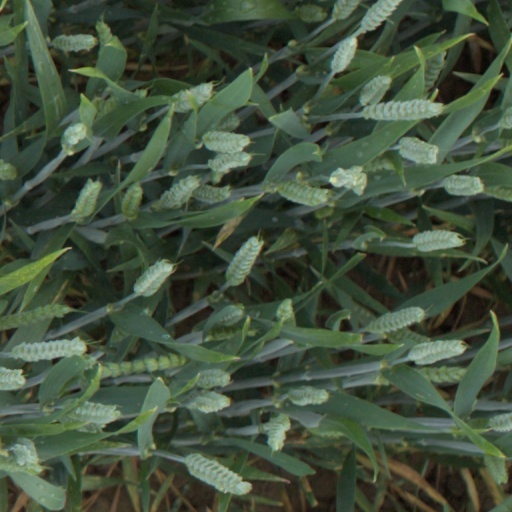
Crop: wheat